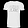
Label: T - shirt / top